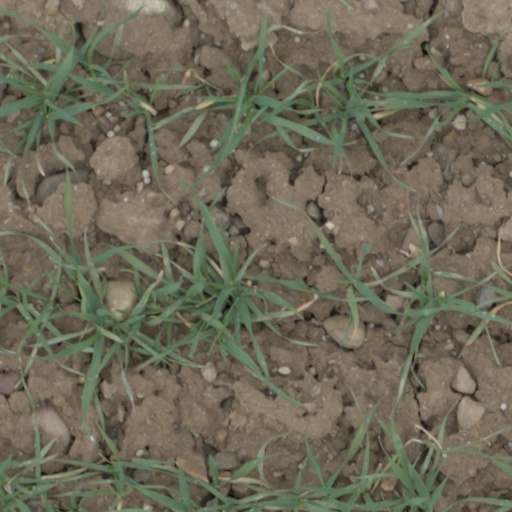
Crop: wheat